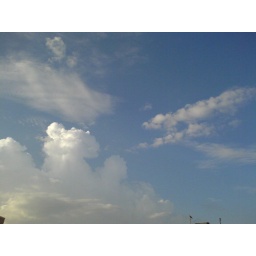
The lion cub in the sky.